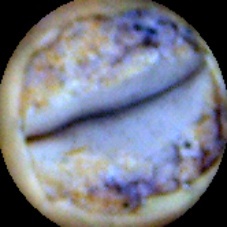
Label: Broken